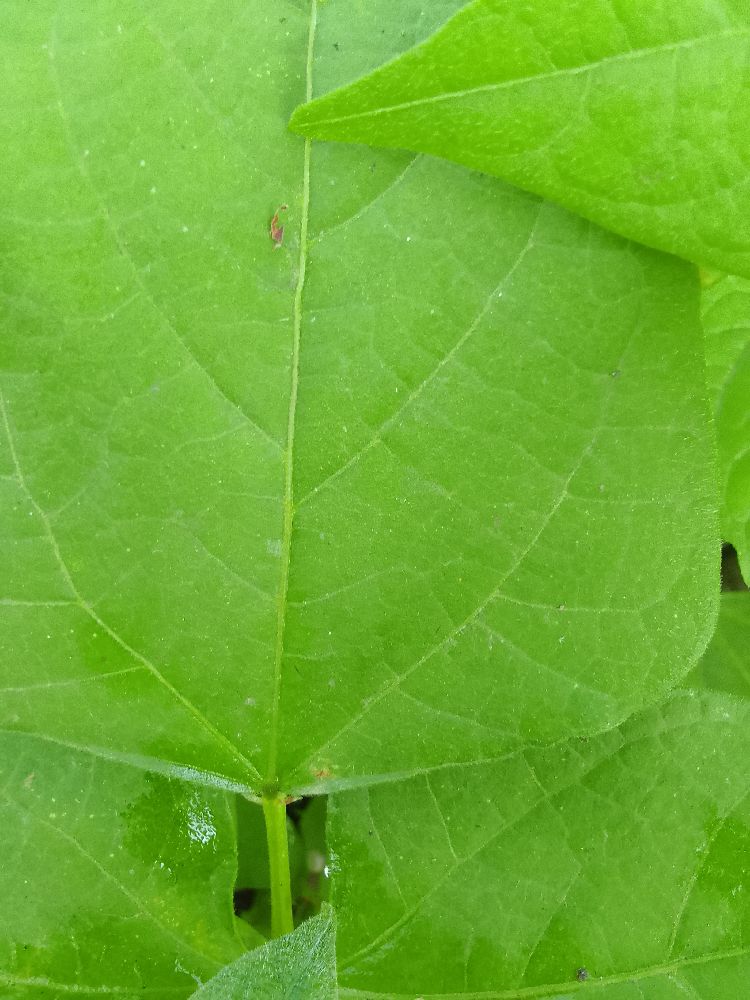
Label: healthy